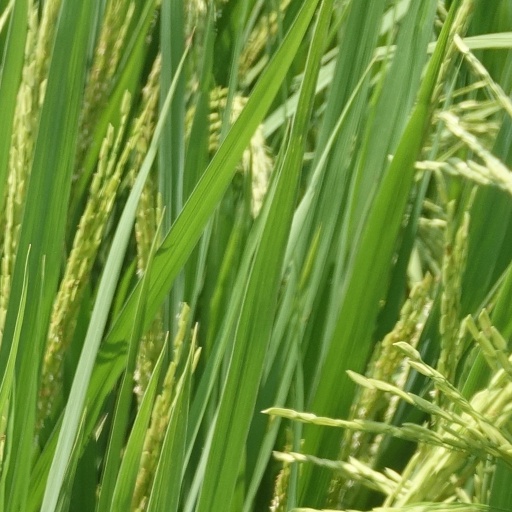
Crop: rice